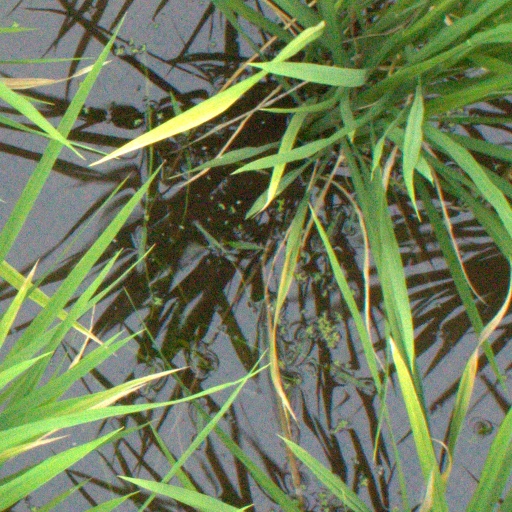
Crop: rice